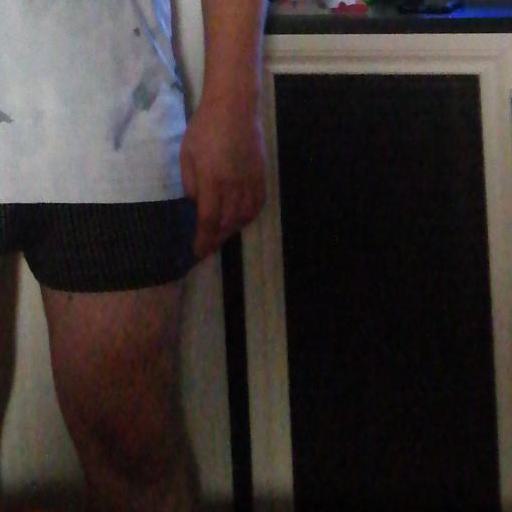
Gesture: no_gesture